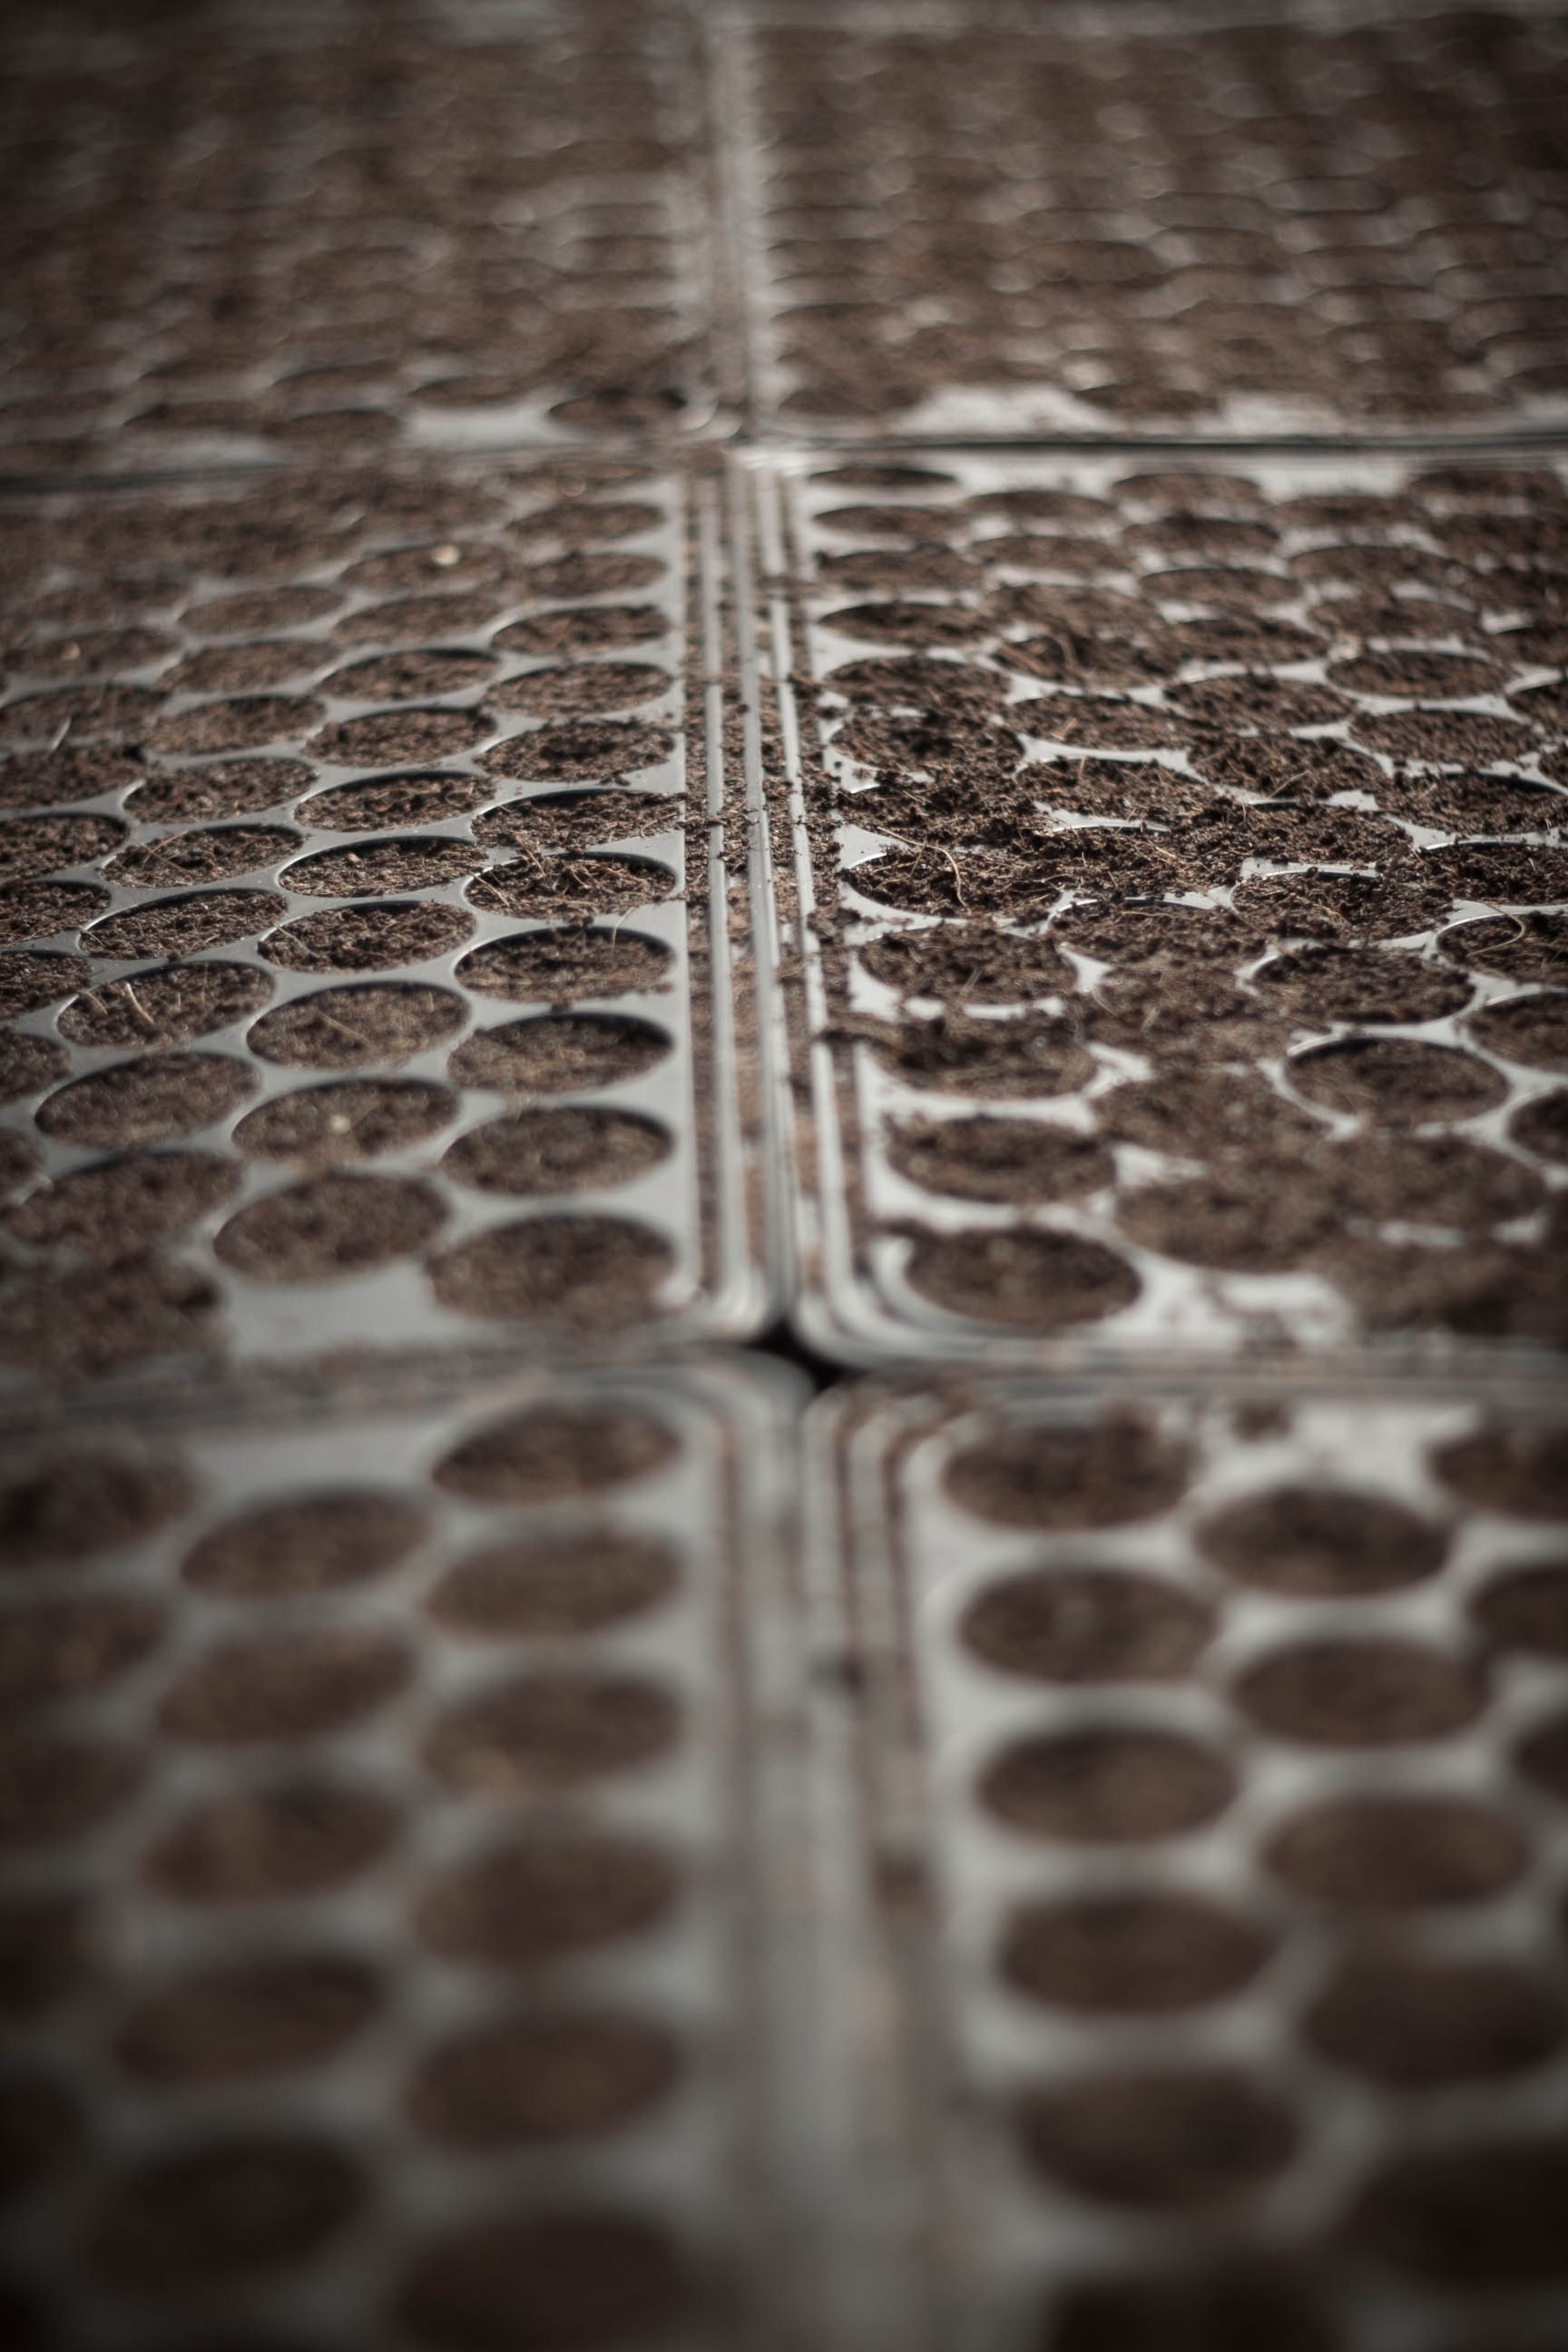
light, wood, white, photography, sunlight, texture, leaf, floor, line, reflection, vegetable, color, macro, weather, shadow, darkness, black, monochrome, close up, shape, macro photography, flooring, vegetable plot